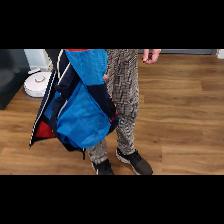
Label: Human